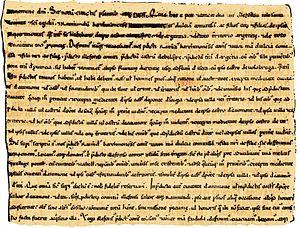
Acte de partage de la Provence entre Toulouse et Barcelone 1125 Archives départementales B-du-Rh B 277
La grande guerre méridionale, également désignée comme la guerre de Cent Ans méridionale, est un conflit qui a opposé, au XIIᵉ siècle, les comtes de Toulouse aux comtes de Barcelone, devenus rois d'Aragon à partir de 1137, ainsi qu'aux ducs d'Aquitaine, pour le contrôle du Midi toulousain, entre la Garonne à l'ouest, les Pyrénées au sud, le Massif central au nord et le Rhône à l'est et au contrôle de la Provence.